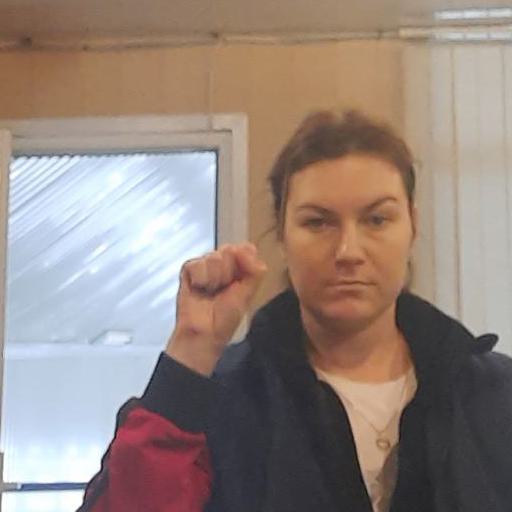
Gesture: fist